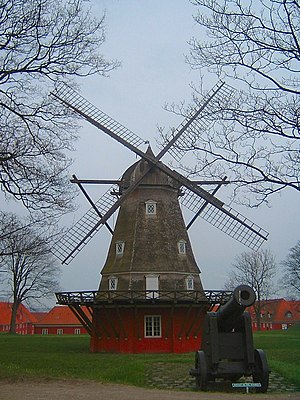
Kastellet
Vindmøllen i Kastellet
Kastellet er et citadel i København og et af de bedst bevarede fæstningsanlæg i Nordeuropa. Det blev bygget som en del af Københavns volde af Christian IV fra 1624. Det fremstår i dag som en femstjernet konstruktion. Fra vest og mod uret er de fem bastioner Kongens, Dronningens, Grevens, Prinsessens og Prinsens Bastion. Der er desuden tre raveliner og to contregarder. Kastellet har endog sin egen kirke, Kastelskirken og en mølle.